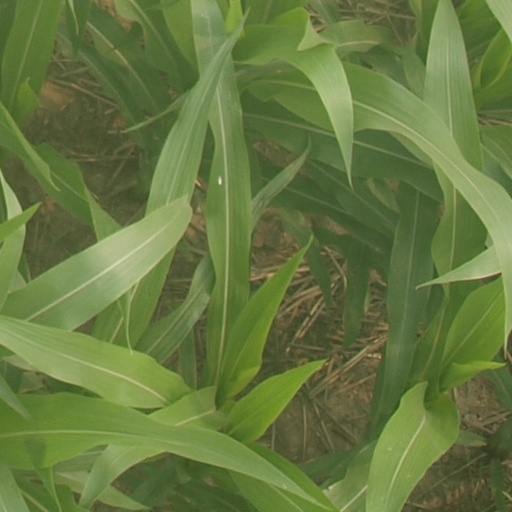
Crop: maize; corn